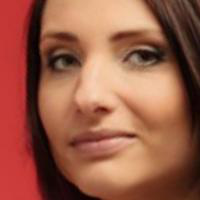
Age group: age 21-30